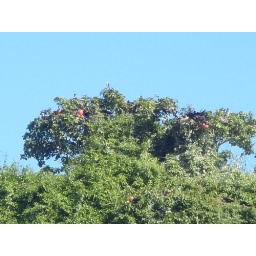
More red in the trees